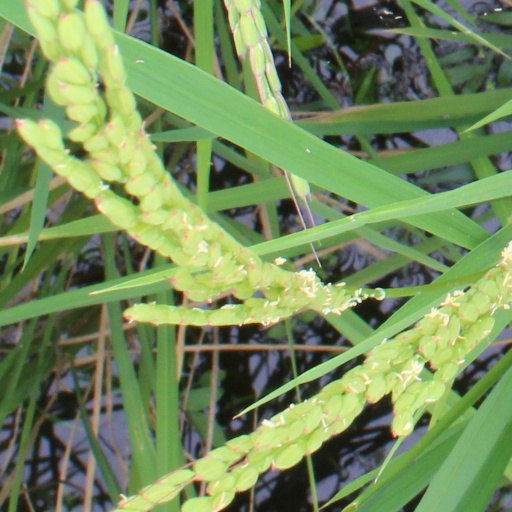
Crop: rice